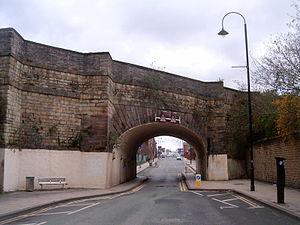
La voûte biaise, ou arche biaise, est un type de voûte dont le plan vertical de l’axe directeur est oblique par rapport au front. Elle est utilisée lorsque les lieux ne permettent pas l’usage d’une voûte droite classique, principalement dans les ponts pour le croisement à angle oblique de deux routes, d’une route et d’un canal ou d’une ligne de chemin de fer, d’un aqueduc, etc. Le plan ne forme donc pas un rectangle, mais un parallélogramme.